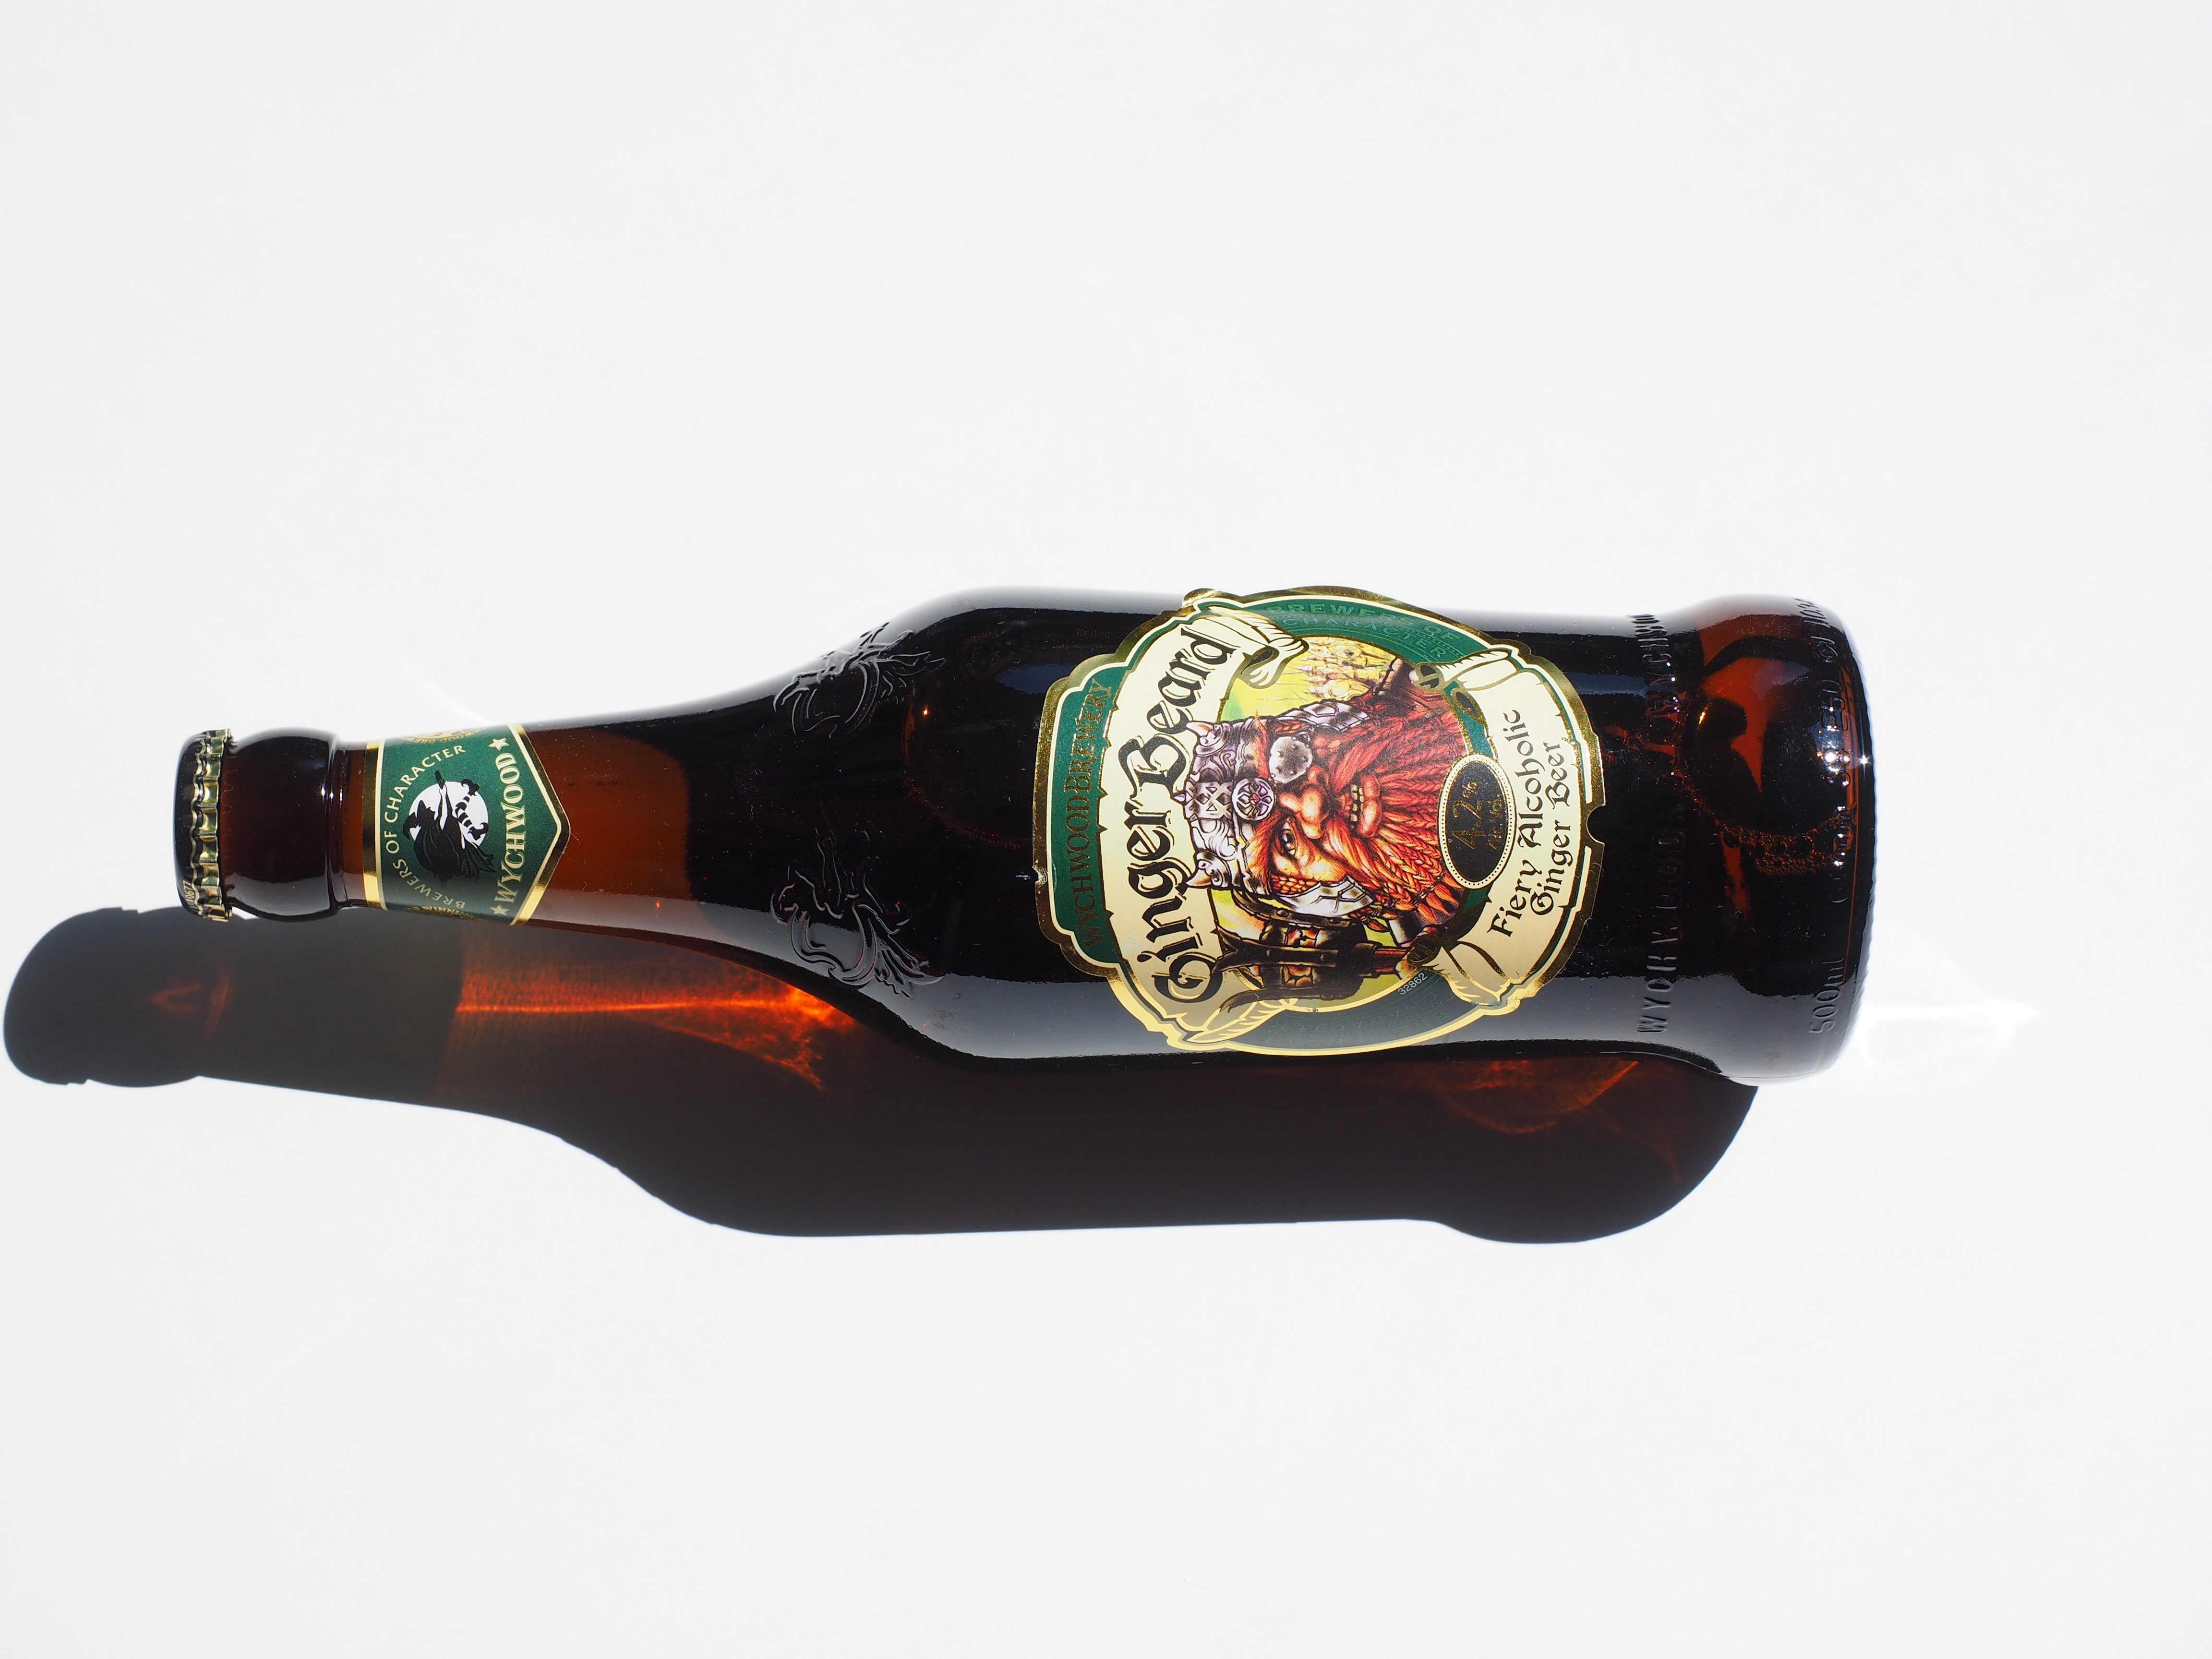
glass, brown, drink, bottle, beer, alcohol, wine bottle, glass bottle, beer bottle, ginger beard beer, ginger beard